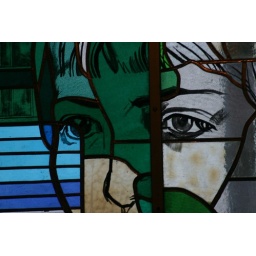
stained glass inside TV tower in Tallinn